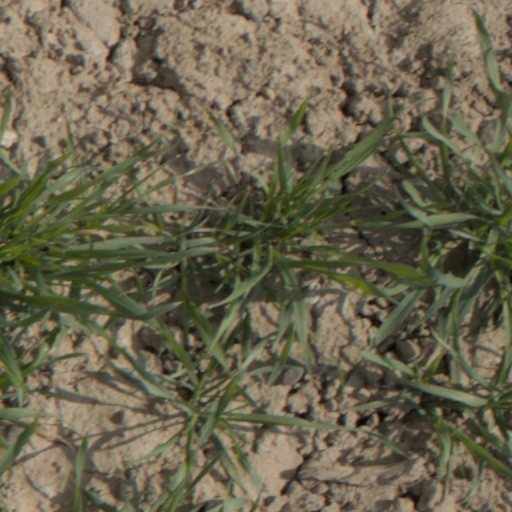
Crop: wheat